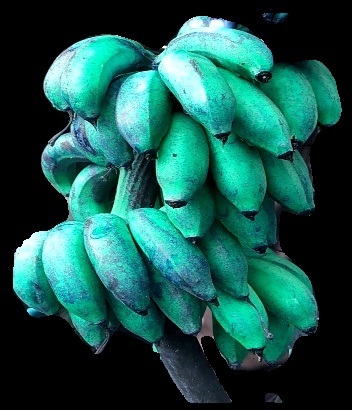
Variety: rasbale
Grade: grade3